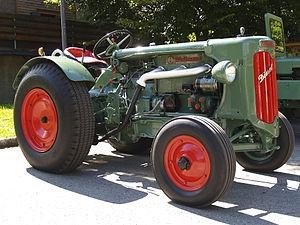
La société Hürlimann est un fabricant de tracteur agricole créée en Suisse en 1929 à Wil dans le Canton de Saint-Gall par Hans Hürlimann, un jeune paysan passionné de mécanique. Actuellement la société fait partie du groupe italien SAME Deutz-Fahr, le troisième plus important constructeur de machines agricoles au monde.